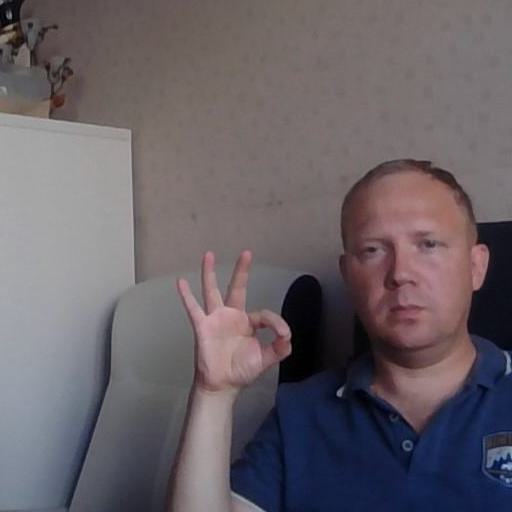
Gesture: ok